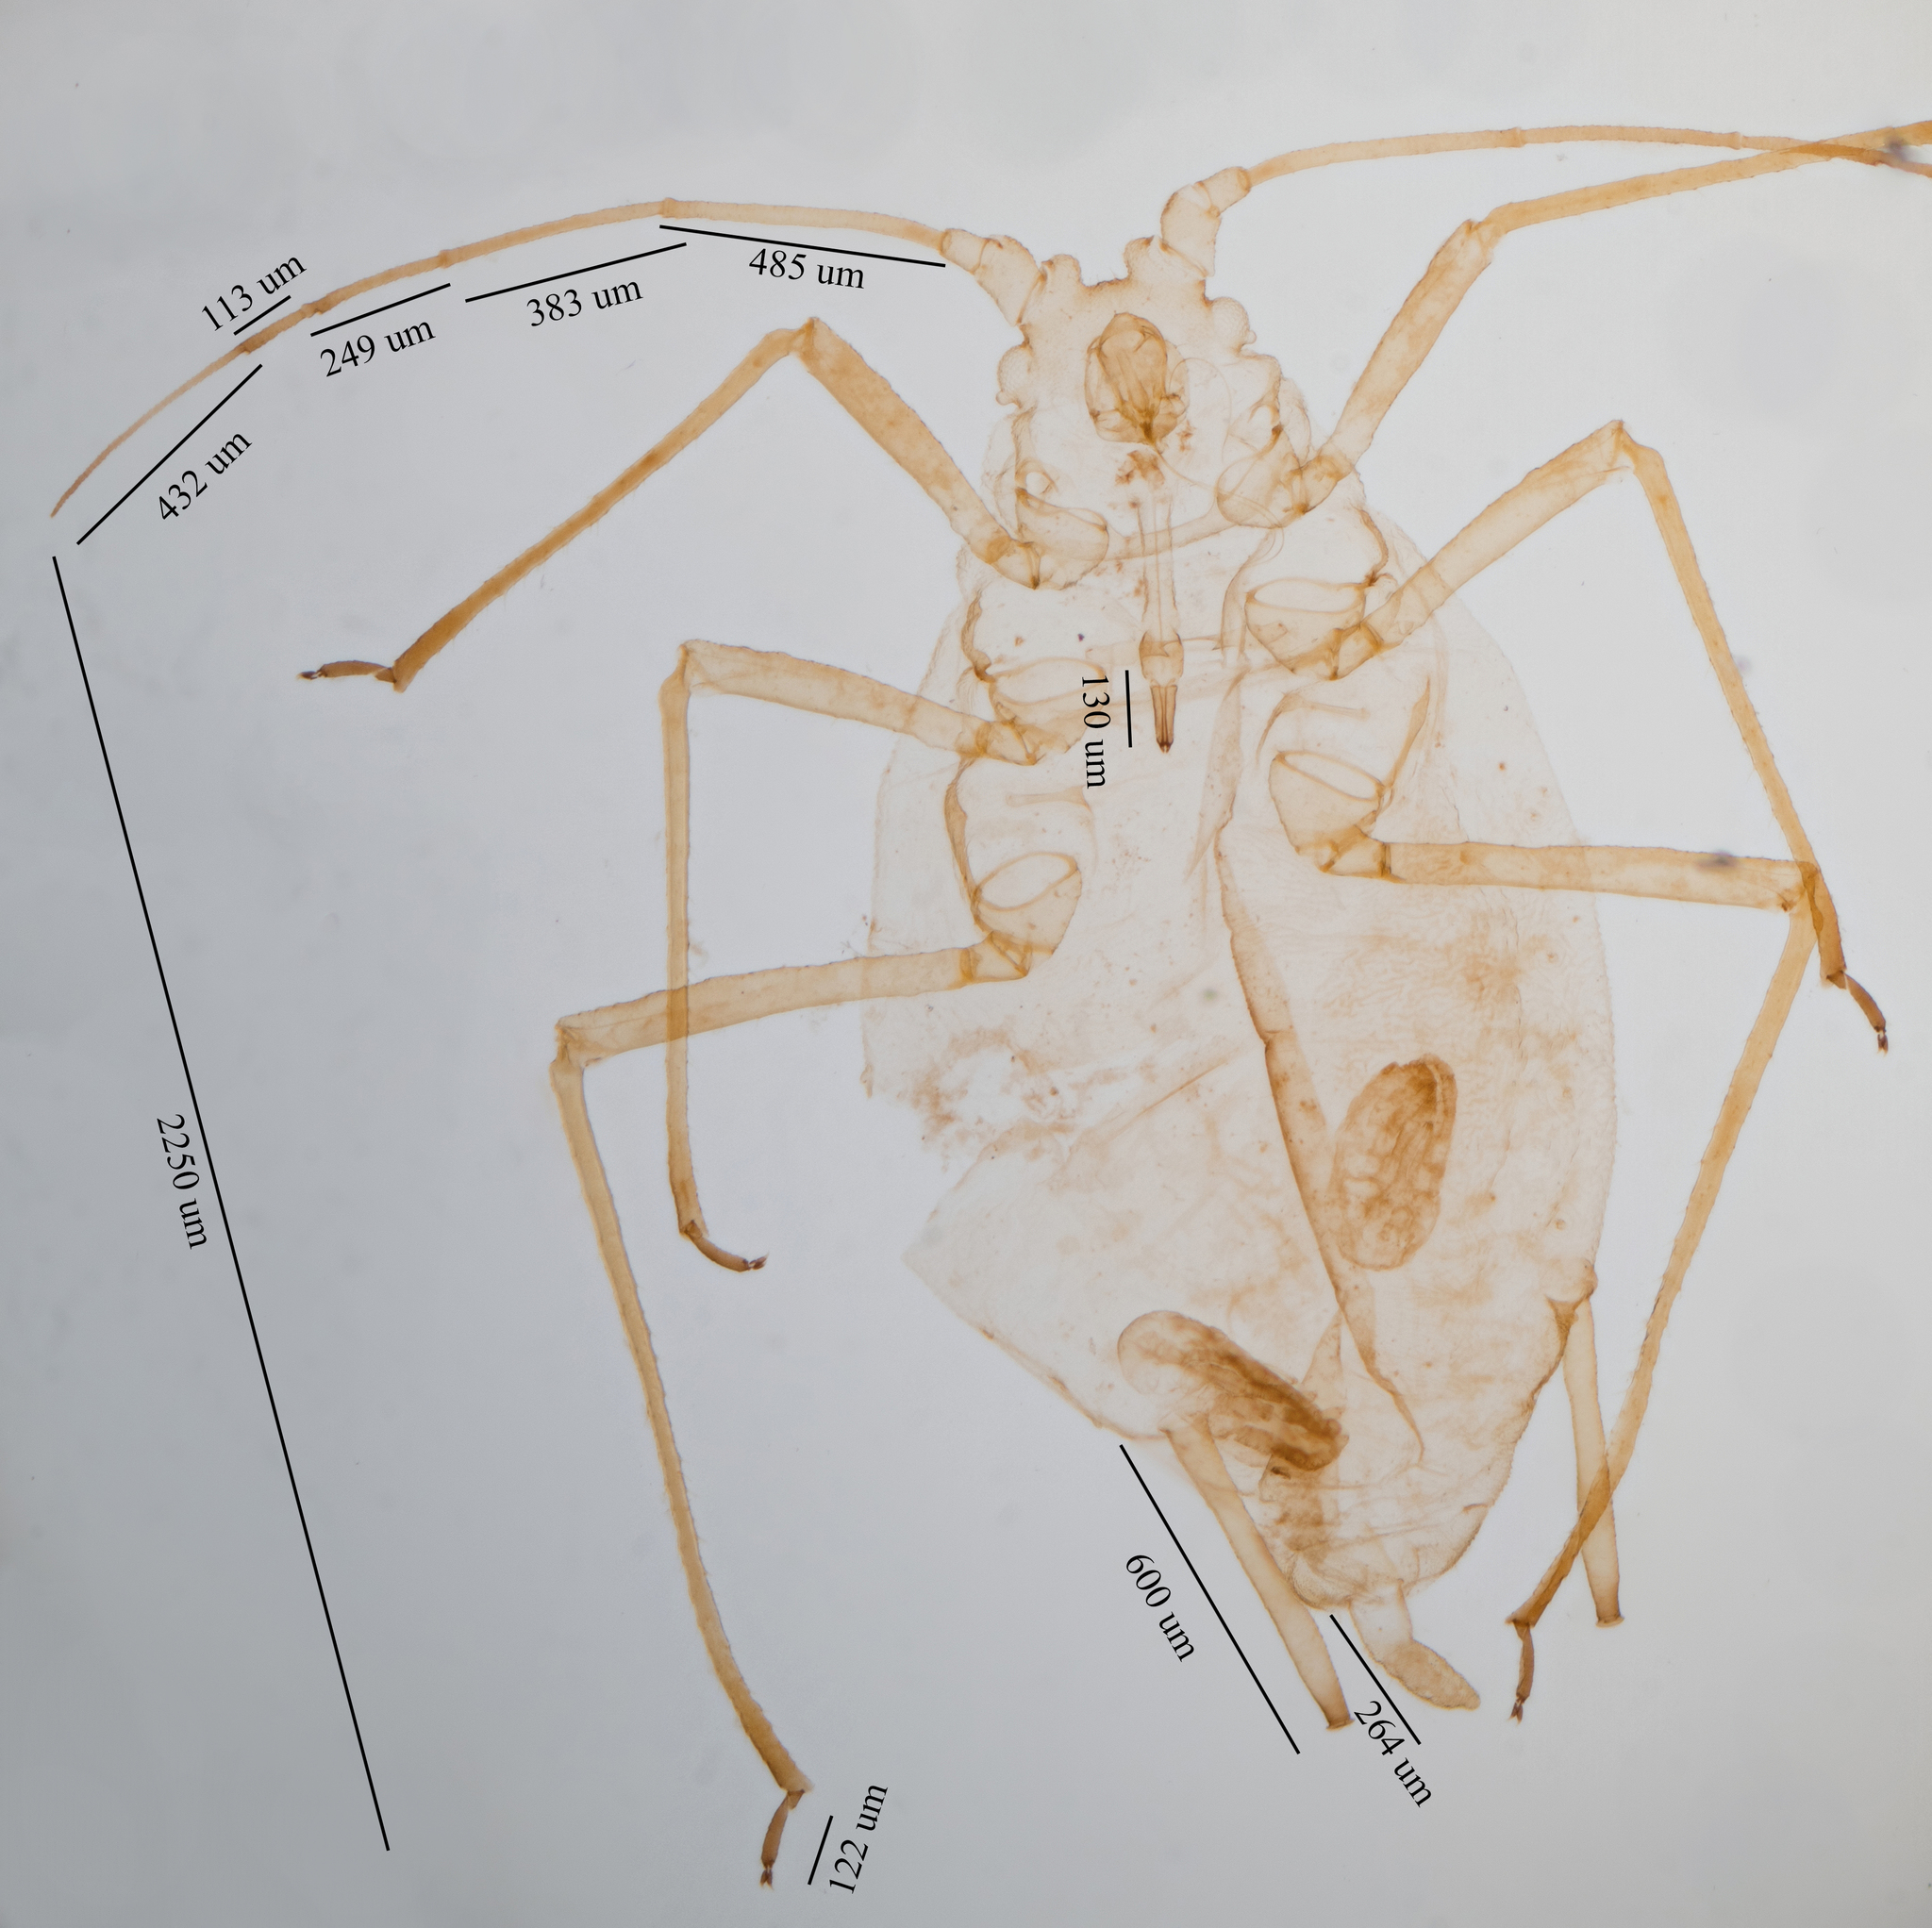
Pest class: green_peach_aphid